Aldo Mondino

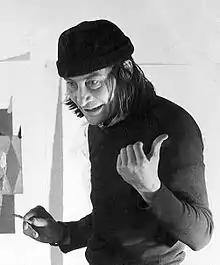
Aldo Mondino in his studio in Paris, 1975

Aldo Mondino (Turin, 4 October 1938 – Turin, 10 March 2005) was an Italian sculptor and painter.